Teloschistaceae

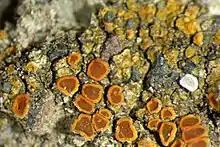
"Caloplaca allanii" is a poorly known New Zealand endemic.

The conservation status of three Teloschistaceae species has been assessed for the global IUCN Red List. "Caloplaca rinodinae-albae" (vulnerable, 2017) is at risk from tourism development and increased erosion on Sardinia's coasts. "Xanthaptychia aurantiaca" (Endangered, 2020) faces multiple threats due to climate change in the Canadian Arctic. These include habitat loss from rapidly eroding coasts, increased sea ice melt, saline wash from storm surges, and permafrost melting. Further, the changing climate may allow the advancement of southern vegetation communities and the introduction of invasive species, potentially exacerbating the impact on this lichen by altering its native habitat. "Teloschistes peruensis" (Critically Endangered, 2021) is at risk due to multiple threats in Peru and Chile, including potential development, habitat fragmentation, 4x4 races like the Dakar Rally, air pollution, and the impact of livestock like goats and cows, which alter the habitat through grazing and trampling.